Cetatea Albă County

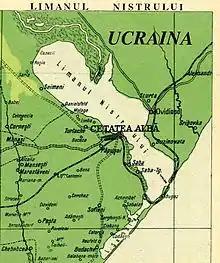
Map of the Dniester Liman from a 1927 Romanian textbook

After the Union of Bessarabia with Romania in 1918, the county belonged to Romania, which set up the county formally in 1925.